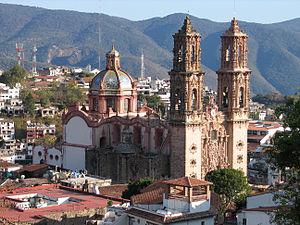
L'architecture coloniale désigne les différents styles architecturaux développé dans l'ensemble des colonies d'empires européens et de leurs possessions d'outre-mer, passées ou actuelles, d'après le modèle du pays colonialiste d'origine.
Cet article recense les sites inscrits au patrimoine mondial au Mexique.
Selon le site officiel du Secrétariat du Tourisme, en juin 2019 le Mexique comptait 121 pueblos mágicos répartis dans 31 états de la fédération.
Taxco, officiellement Taxco de Alarcón, est une ville située dans le nord de l’État de Guerrero au Mexique à environ 160 km de Mexico. C’est une ville construite à flanc de montagne, à une altitude de 1 600 mètres. En 2006, sa population était de 53 755 habitants.